Raytheon

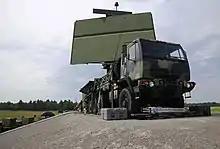
The 3DELRR long-range radar system in 2021

In December 2010, Applied Signal Technology agreed to be acquired by Raytheon for $490 million.